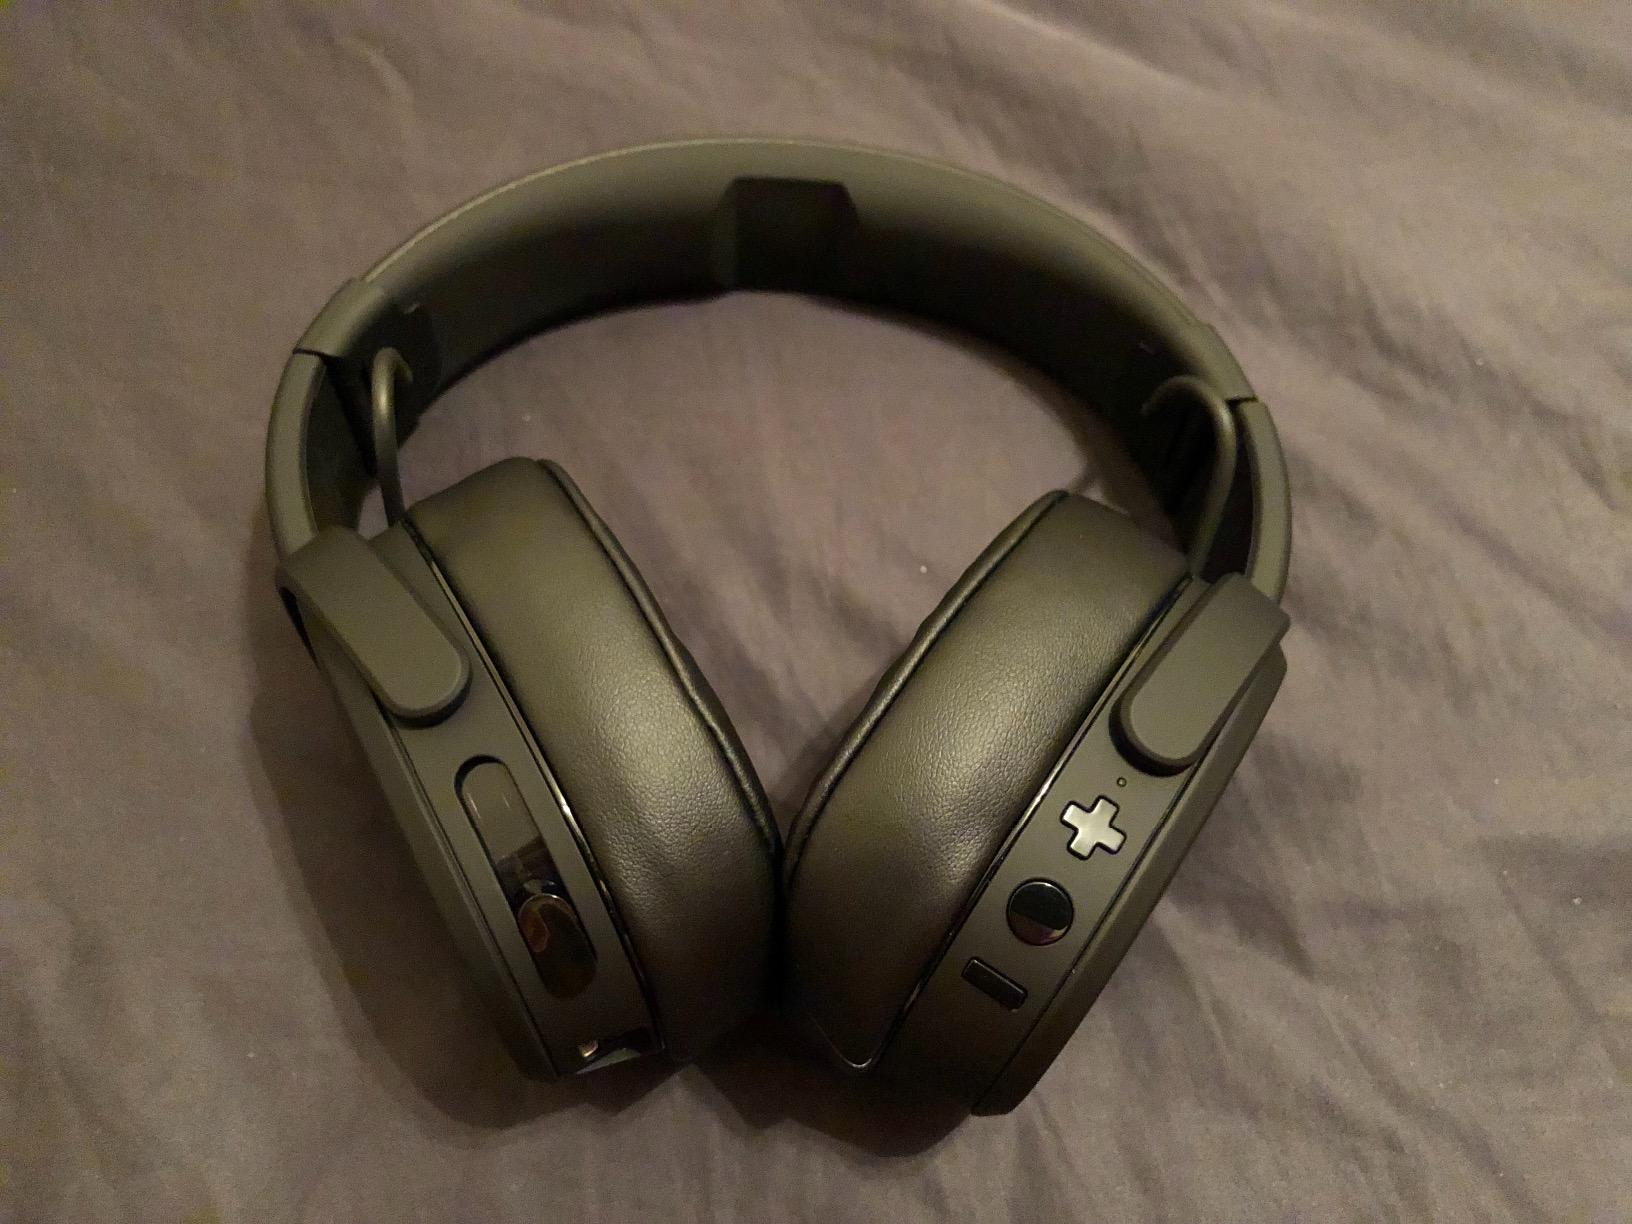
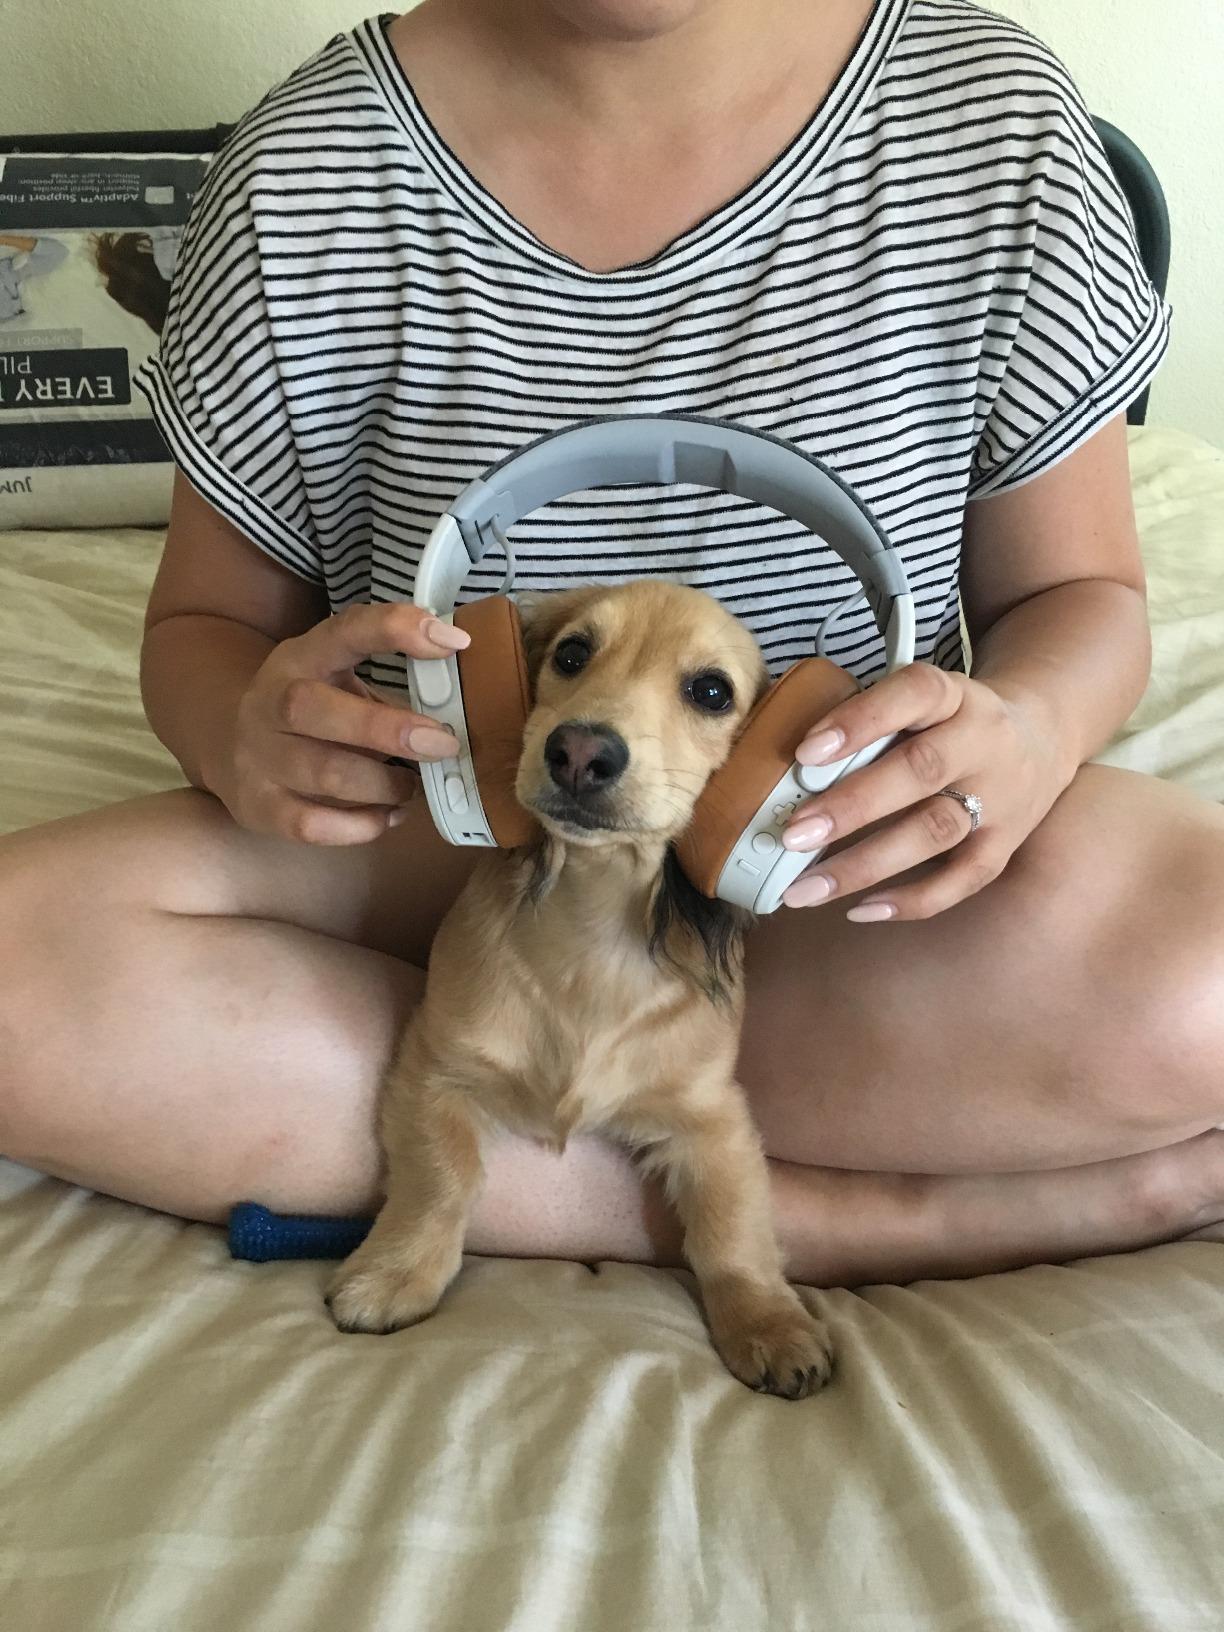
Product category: headphones
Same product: no